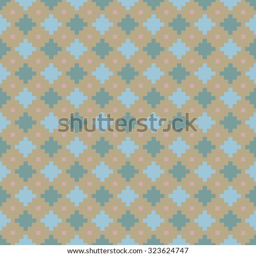
vector seamless repeating pattern of geometric elements in the form of diamonds and small squares , colorful geometric background